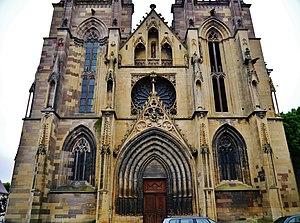
Wœlflin de Rouffach, mort en 1355 sans doute à Strasbourg, est un sculpteur et maître d'œuvre alsacien. Il est l'auteur de plusieurs monuments funéraires, dont ceux d'Ulrich de Werde à Saint-Guillaume de Strasbourg et d'Ermengarde de Bade à Lichtenthal. Par ailleurs, il participe à l'édification de la façade de Notre-Dame de Rouffach. En Alsace, c'est le premier artiste auquel on puisse associer avec certitude des œuvres conservées.